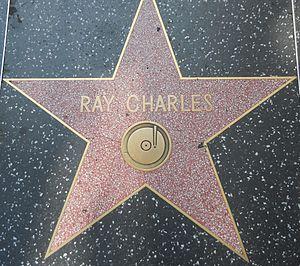
Le Walk of Fame [wɔːk ʌv feɪm] est un trottoir célèbre du quartier de Hollywood à Los Angeles, situé sur Hollywood Boulevard entre Gower Street et la Brea Avenue, ainsi que sur Vine Street entre Yucca Street et Sunset Boulevard, où figurent les noms de célébrités de l'industrie du spectacle honorées par la Chambre de commerce de Los Angeles. Cette inscription est payante.